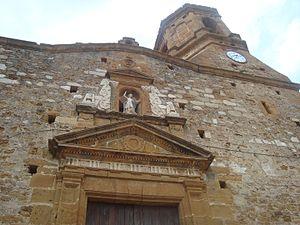
La Serratella, en valencien et officiellement, est une commune d'Espagne de la province de Castellón dans la Communauté valencienne. Elle est située dans la comarque de Plana Alta et dans la zone à prédominance linguistique valencienne.